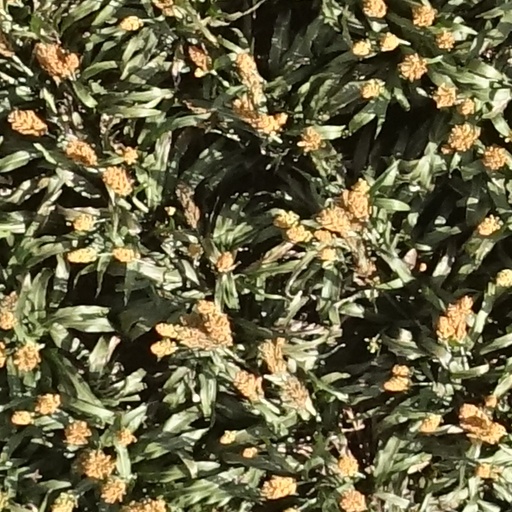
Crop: sorghum